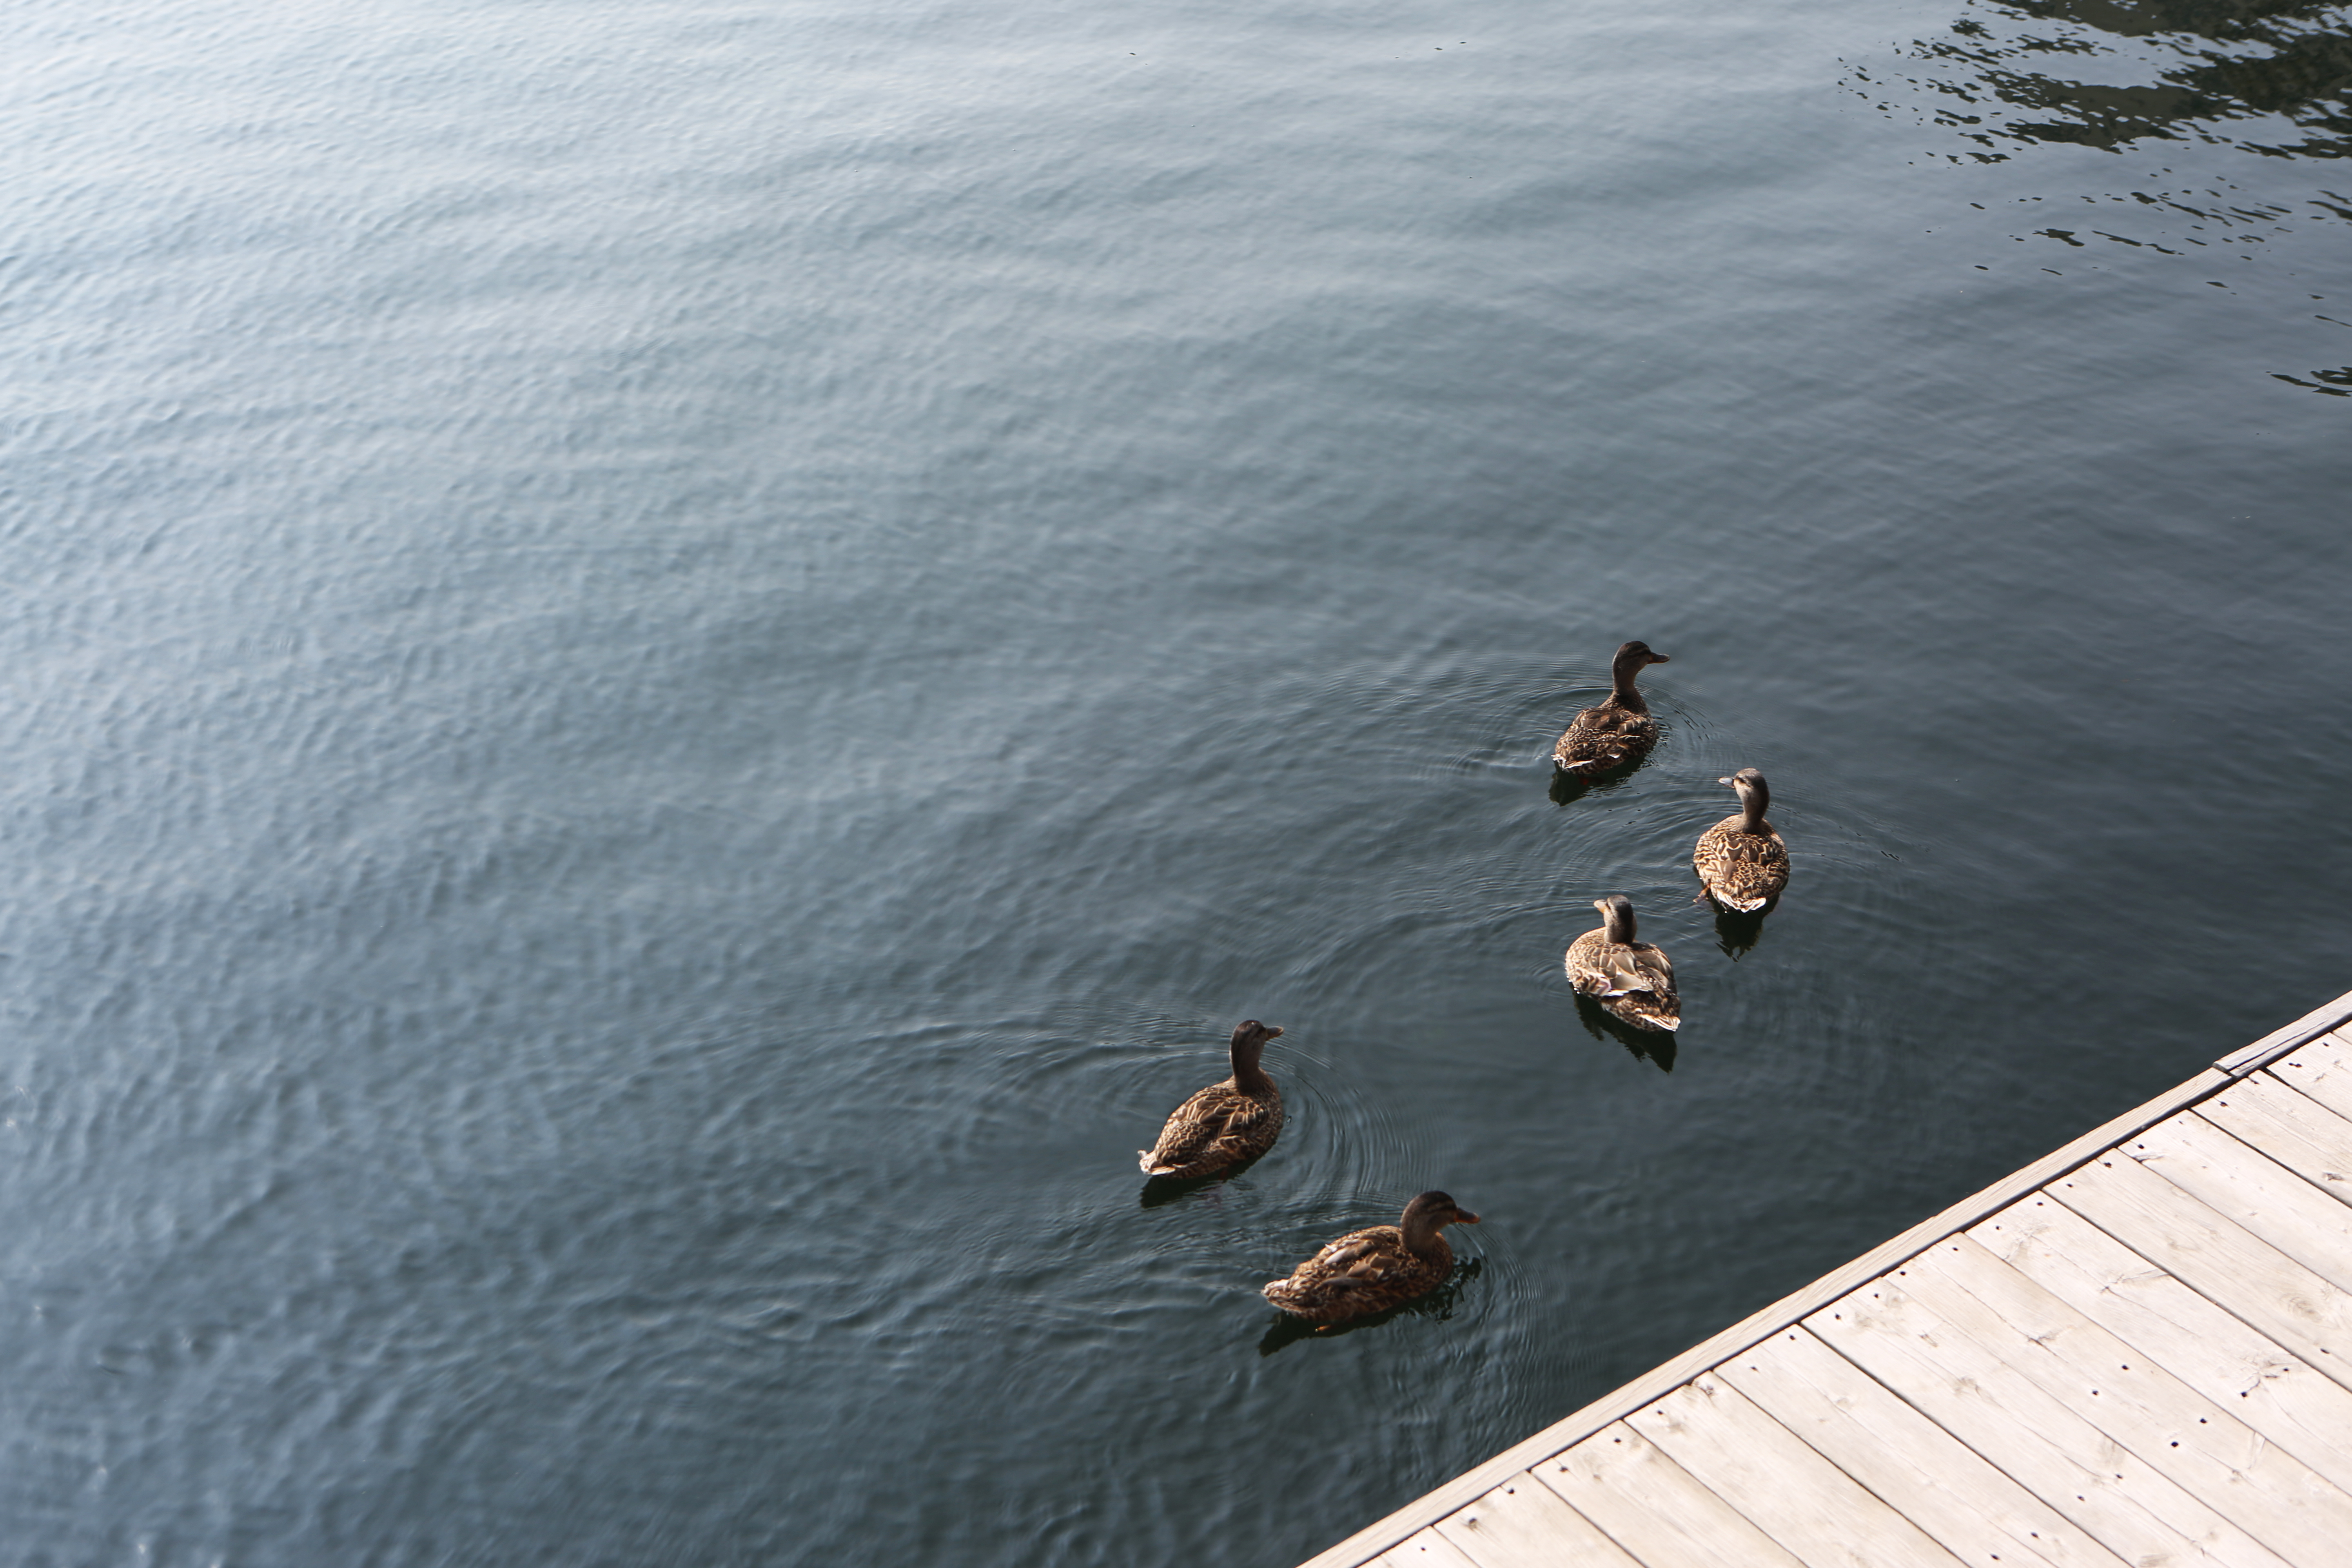
sea, water, bird, dock, lake, river, reflection, fauna, birds, duck, animals, ducks, waterfowl, water bird, ducks geese and swans